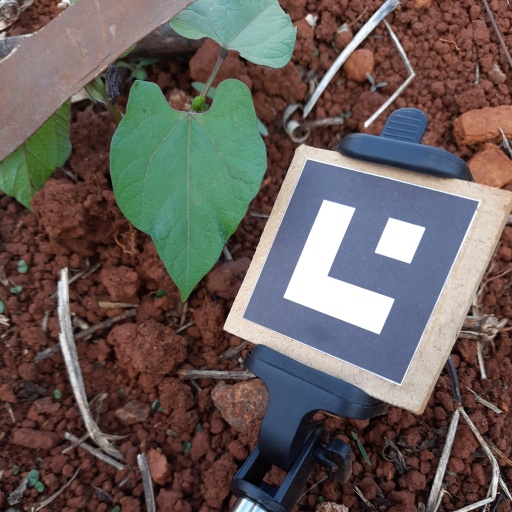
Observations: wavy surface, no eating holes, under shade